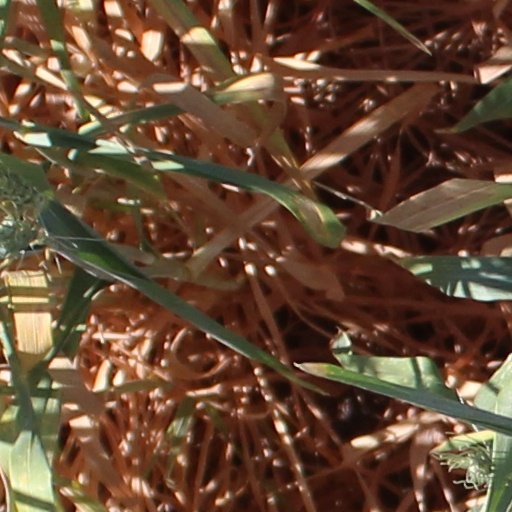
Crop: wheat